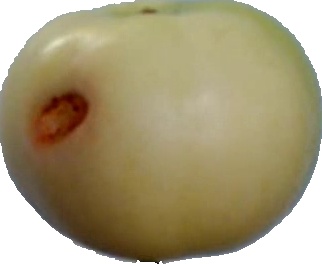
Label: apple_6